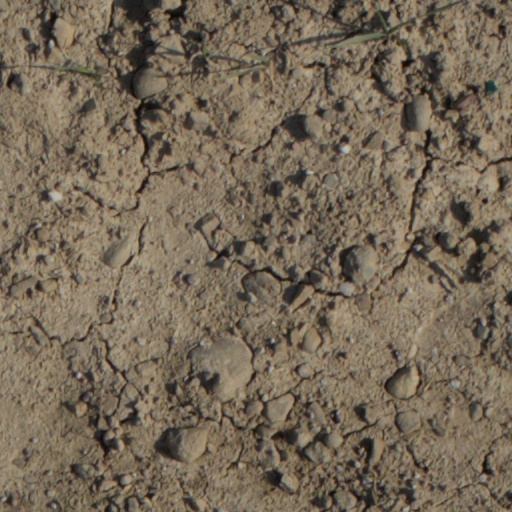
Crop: wheat